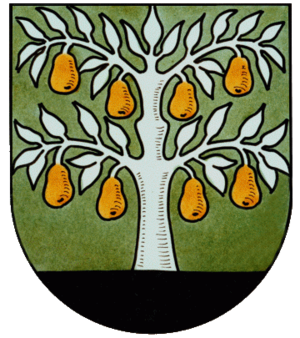
Altendiez est une municipalité du Verbandsgemeinde Diez, dans l'arrondissement de Rhin-Lahn, en Rhénanie-Palatinat, dans l'ouest de l'Allemagne.